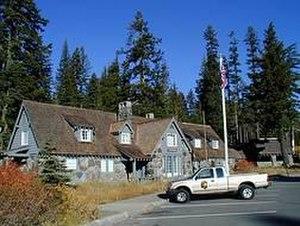
Le Steel Visitor Center est un office de tourisme américain situé dans le comté de Klamath, dans l'Oregon. Protégé au sein du parc national de Crater Lake, le bâtiment qui l'abrite a été construit à compter de 1932 pour servir de dortoir aux rangers du National Park Service. Cet édifice dans le style rustique du National Park Service est une propriété contributrice au district historique de Munson Valley, un district historique inscrit au Registre national des lieux historiques depuis le 1ᵉʳ décembre 1988.